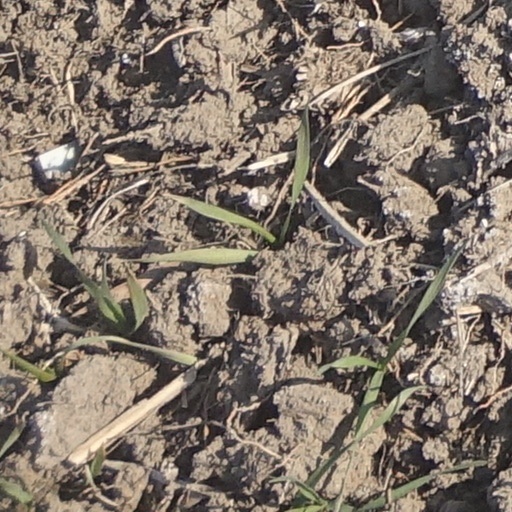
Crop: wheat